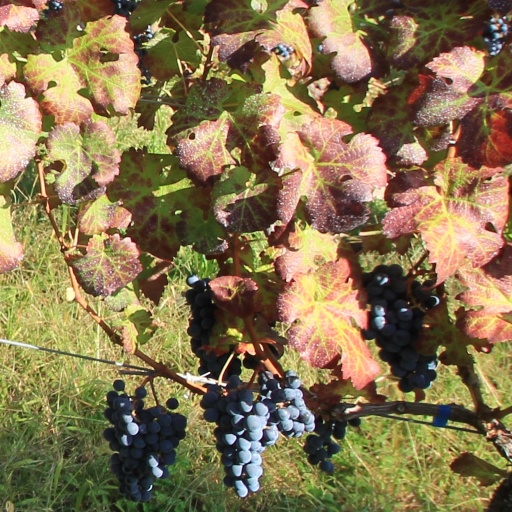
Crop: grape